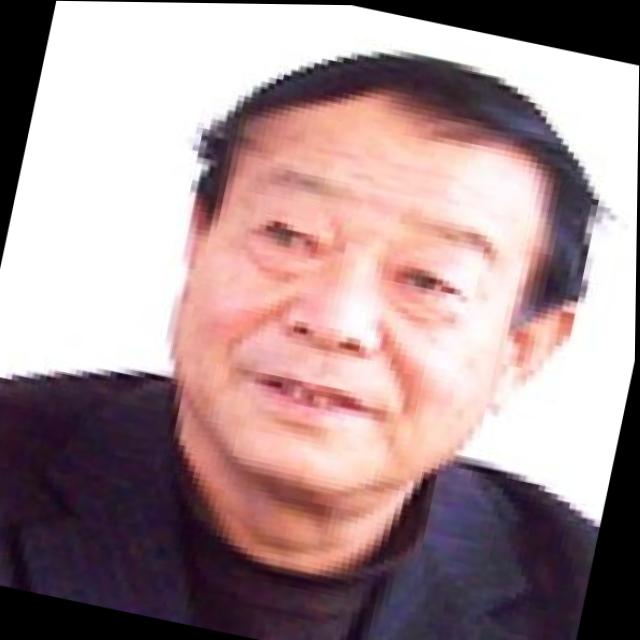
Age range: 65+